Flow-shop scheduling

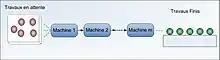
Flow Shop Ordonnancement

Flow-shop scheduling is an optimization problem in computer science and operations research. It is a variant of optimal job scheduling. In a general job-scheduling problem, we are given "n" jobs "J", "J", ..., "J" of varying processing times, which need to be scheduled on "m" machines with varying processing power, while trying to minimize the makespan – the total length of the schedule (that is, when all the jobs have finished processing). In the specific variant known as "flow-shop scheduling", each job contains exactly "m" operations. The "i"-th operation of the job must be executed on the "i"-th machine. No machine can perform more than one operation simultaneously. For each operation of each job, execution time is specified.